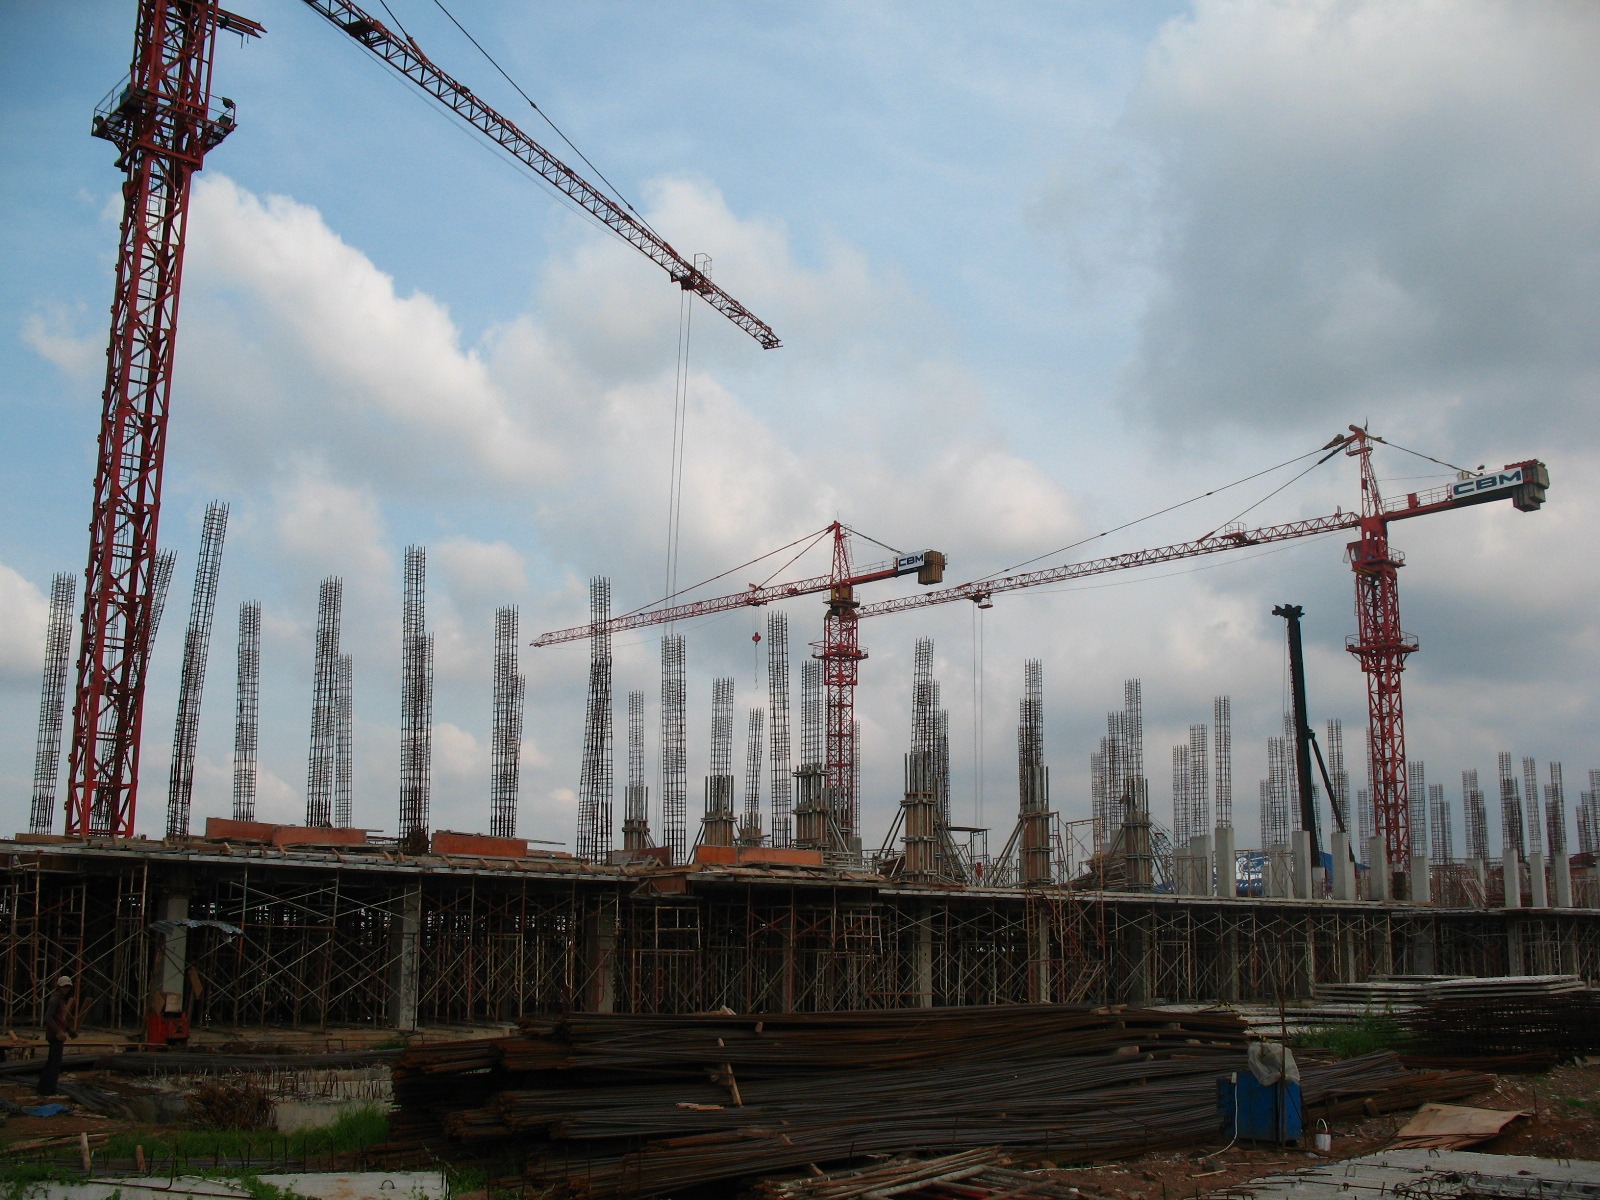
working, architecture, structure, track, bridge, building, steel, transport, construction, vehicle, tower, mast, frame, industrial, industry, electricity, concrete, project, engineering, build, scaffolding, unfinished, crane, development, builder, progress, scaffold, construct, contractor, under construction, construction equipment, overhead power line